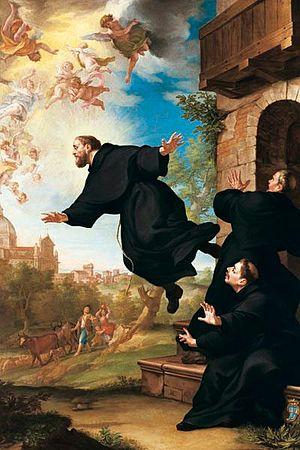
Ludovico Mazzanti, né le 5 décembre 1686 à Rome et mort le 29 août 1775 à Viterbe, est un peintre italien.
Saint Joseph de Cupertino, ou Joseph de Cupertin, né Giuseppe Maria Desa, est un moine franciscain italien célèbre pour les récits de ses lévitations et ses miracles. Selon le père Herbert Thurston « il serait impossible de faire le récit détaillé de tous ses vols, s'élevant dans les airs : les témoignages des contemporains rapportent une centaine de fois ce phénomène ». Il a été canonisé en 1767 par le pape Clément XIII.
Cette liste de saints concerne les saints et les bienheureux, reconnus comme tels par l'Église catholique, ayant vécu au XVIIᵉ siècle.